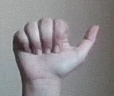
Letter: dhad